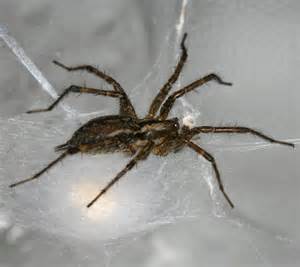
Label: ragno